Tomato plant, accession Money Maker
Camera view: horizontal (90 deg, fisheye); turntable rotation: 270 degrees
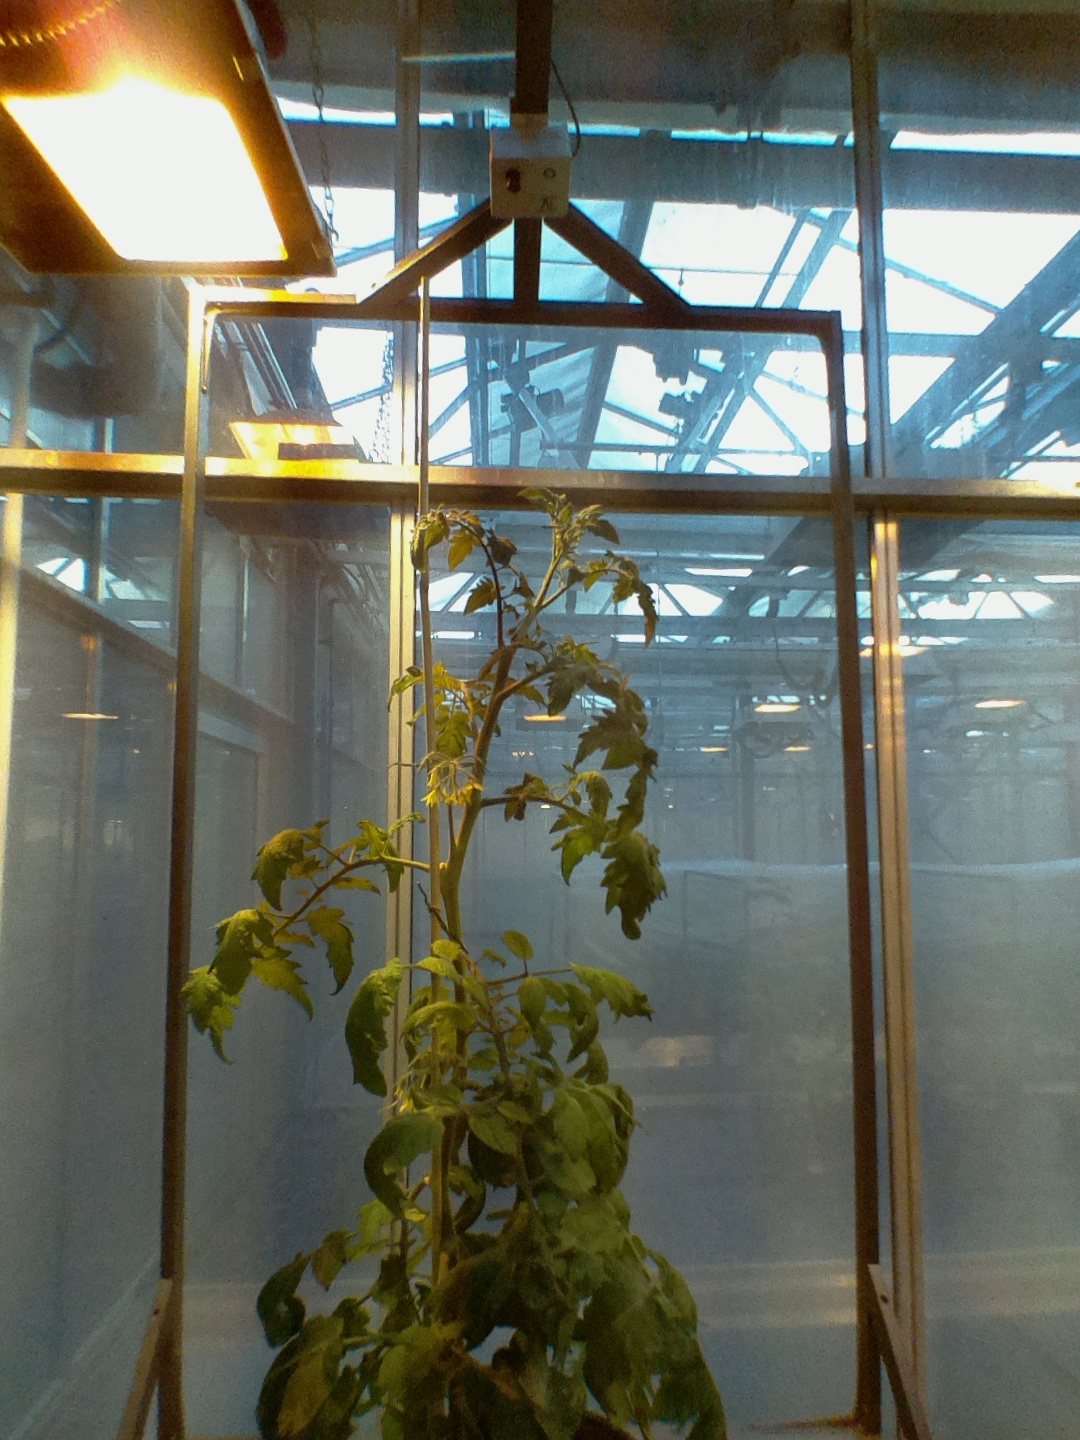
BBCH growth stage 68: Full flowering, 80%-90% of flowers open, more petals falling